Jason McAteer

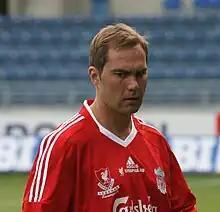
McAteer at a Liverpool Legends game in July 2008

McAteer has regularly appeared for the Liverpool legends who play in various charity games around the world. In March 2005, he recruited friends from football and showbusiness for "Tsunami Soccer Aid" which generated over half a million pounds for Save the Children, helping survivors of the 2004 Indian Ocean earthquake and tsunami. In May 2008, he visited Banda Aceh in Indonesia to see how the money had been used.